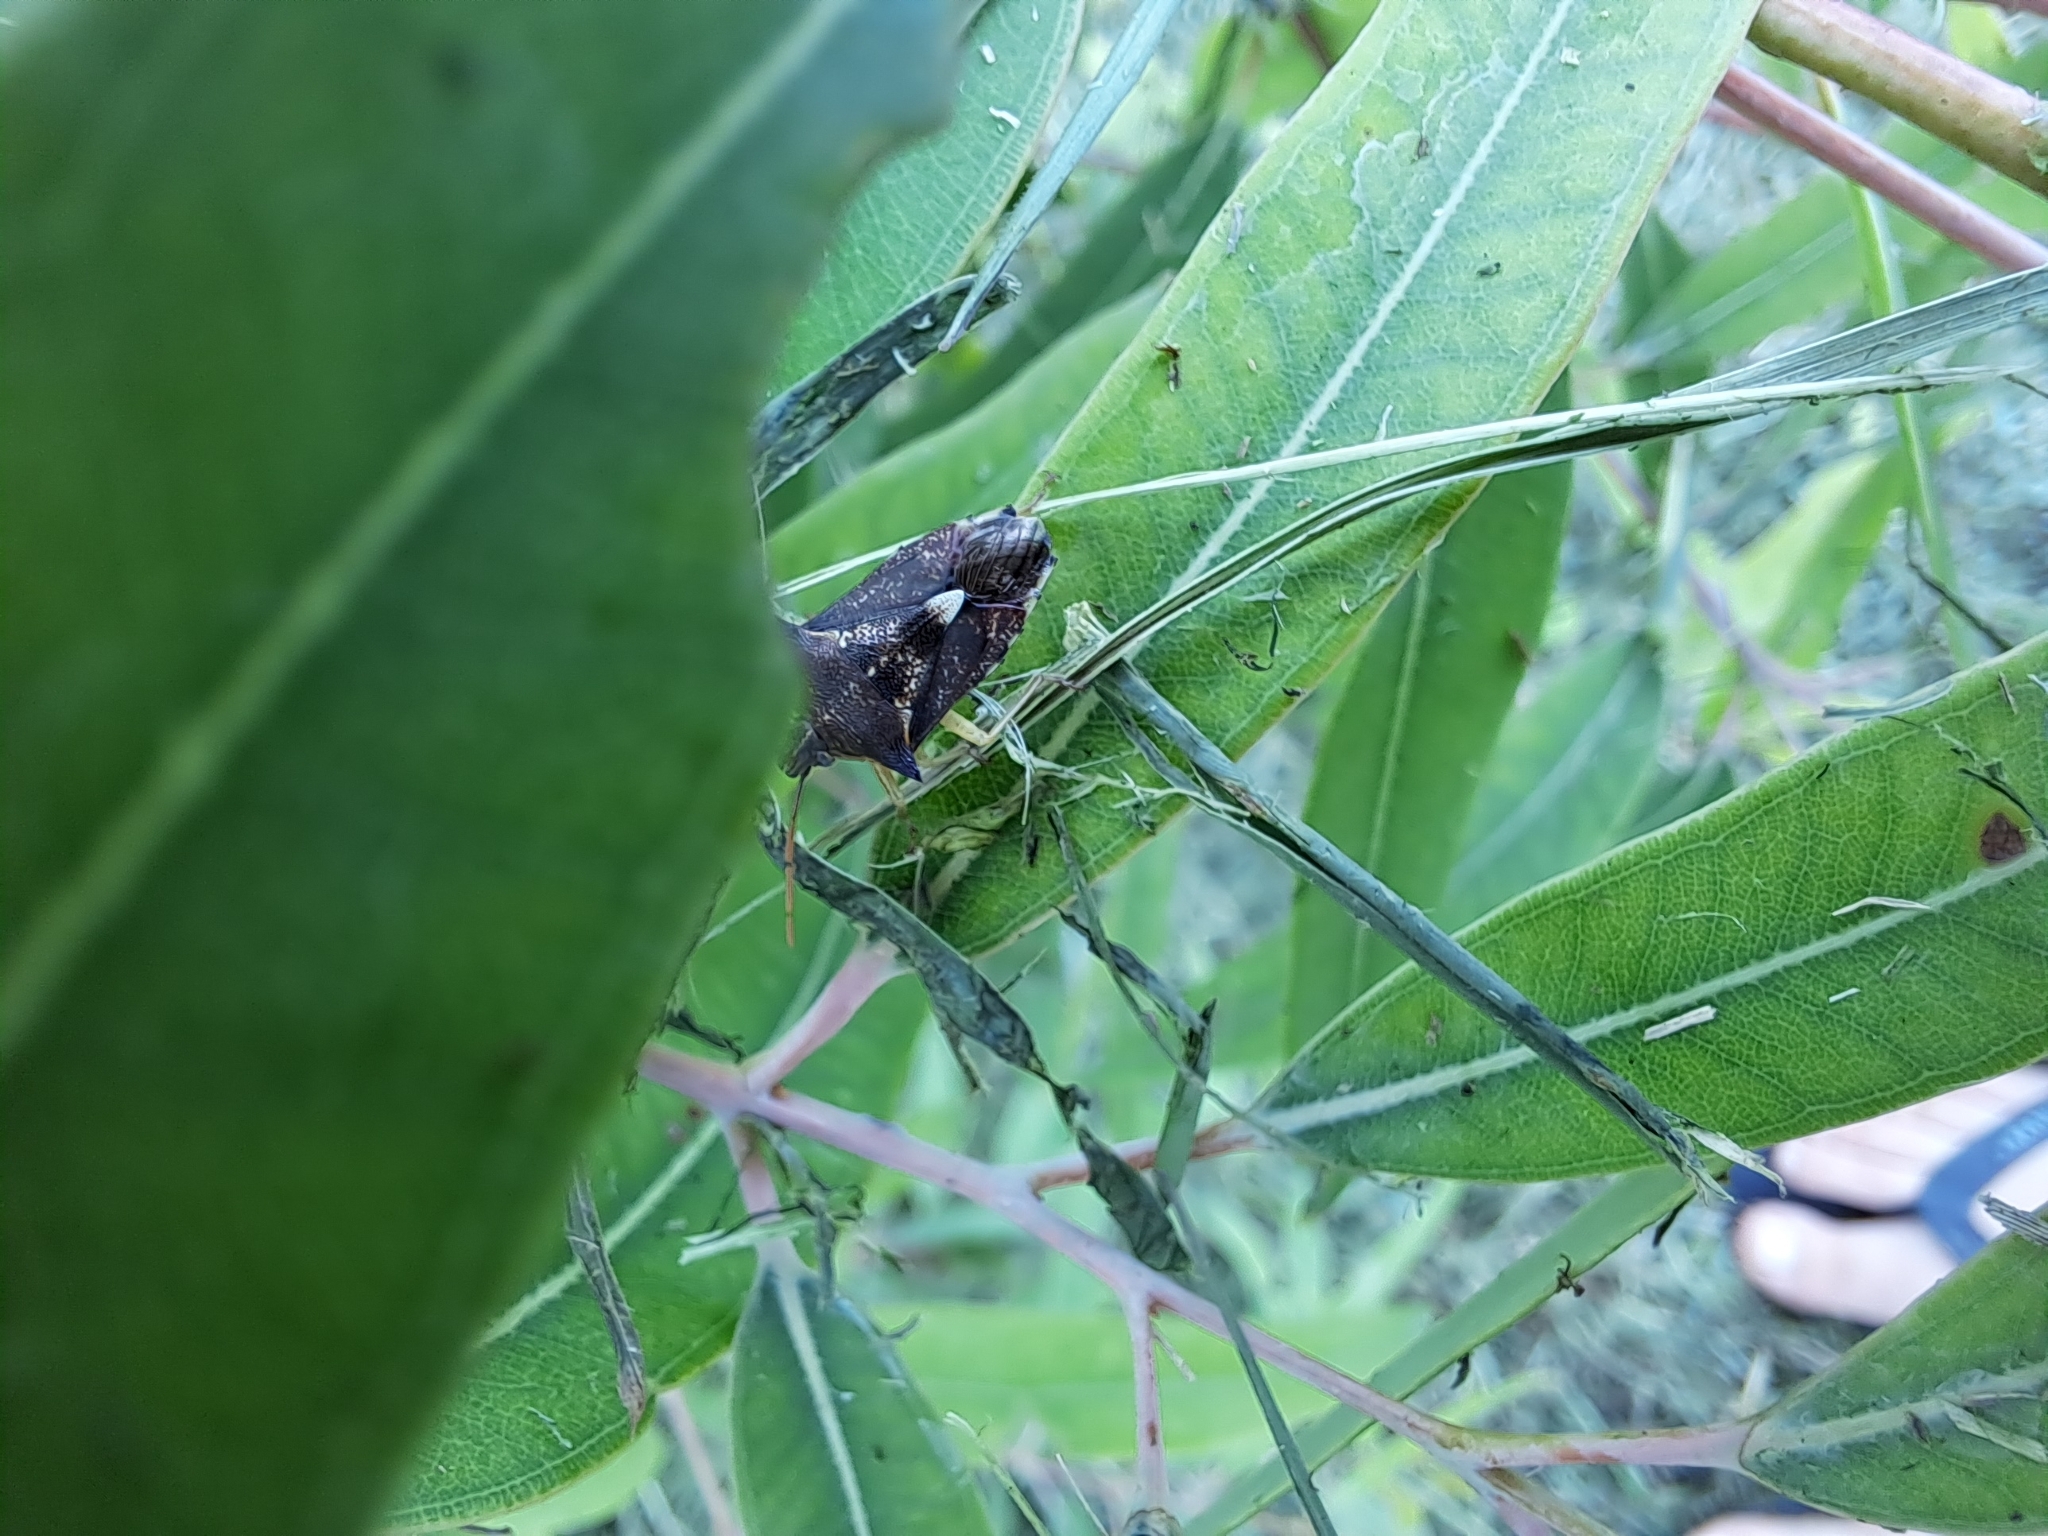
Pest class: stink_bug